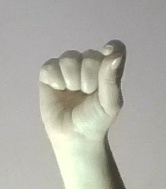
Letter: fa